HM Prison Shepton Mallet

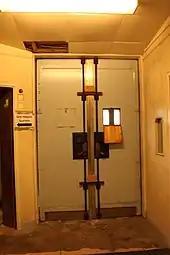
The inside of the main entrance

In September 1945, the prison was once again taken over by the British Army and became a British military prison ("glasshouse") for service personnel. It was used for soldiers who were going to be discharged after serving their sentence, provided that sentences were less than two years. (If more than two years, the sentence was served in a civilian prison.)